Alexander Grigoryev

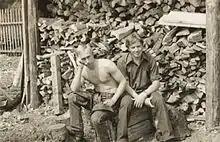
Vladimir Putin and Alexander Grigoryev

Alexander Andreyevich Grigoryev (in , October 4, 1949 – December 10, 2008) was a Russian security services official.